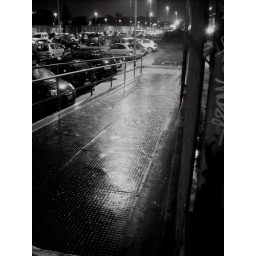
park car near &amp;quot;mine&amp;quot; little train station